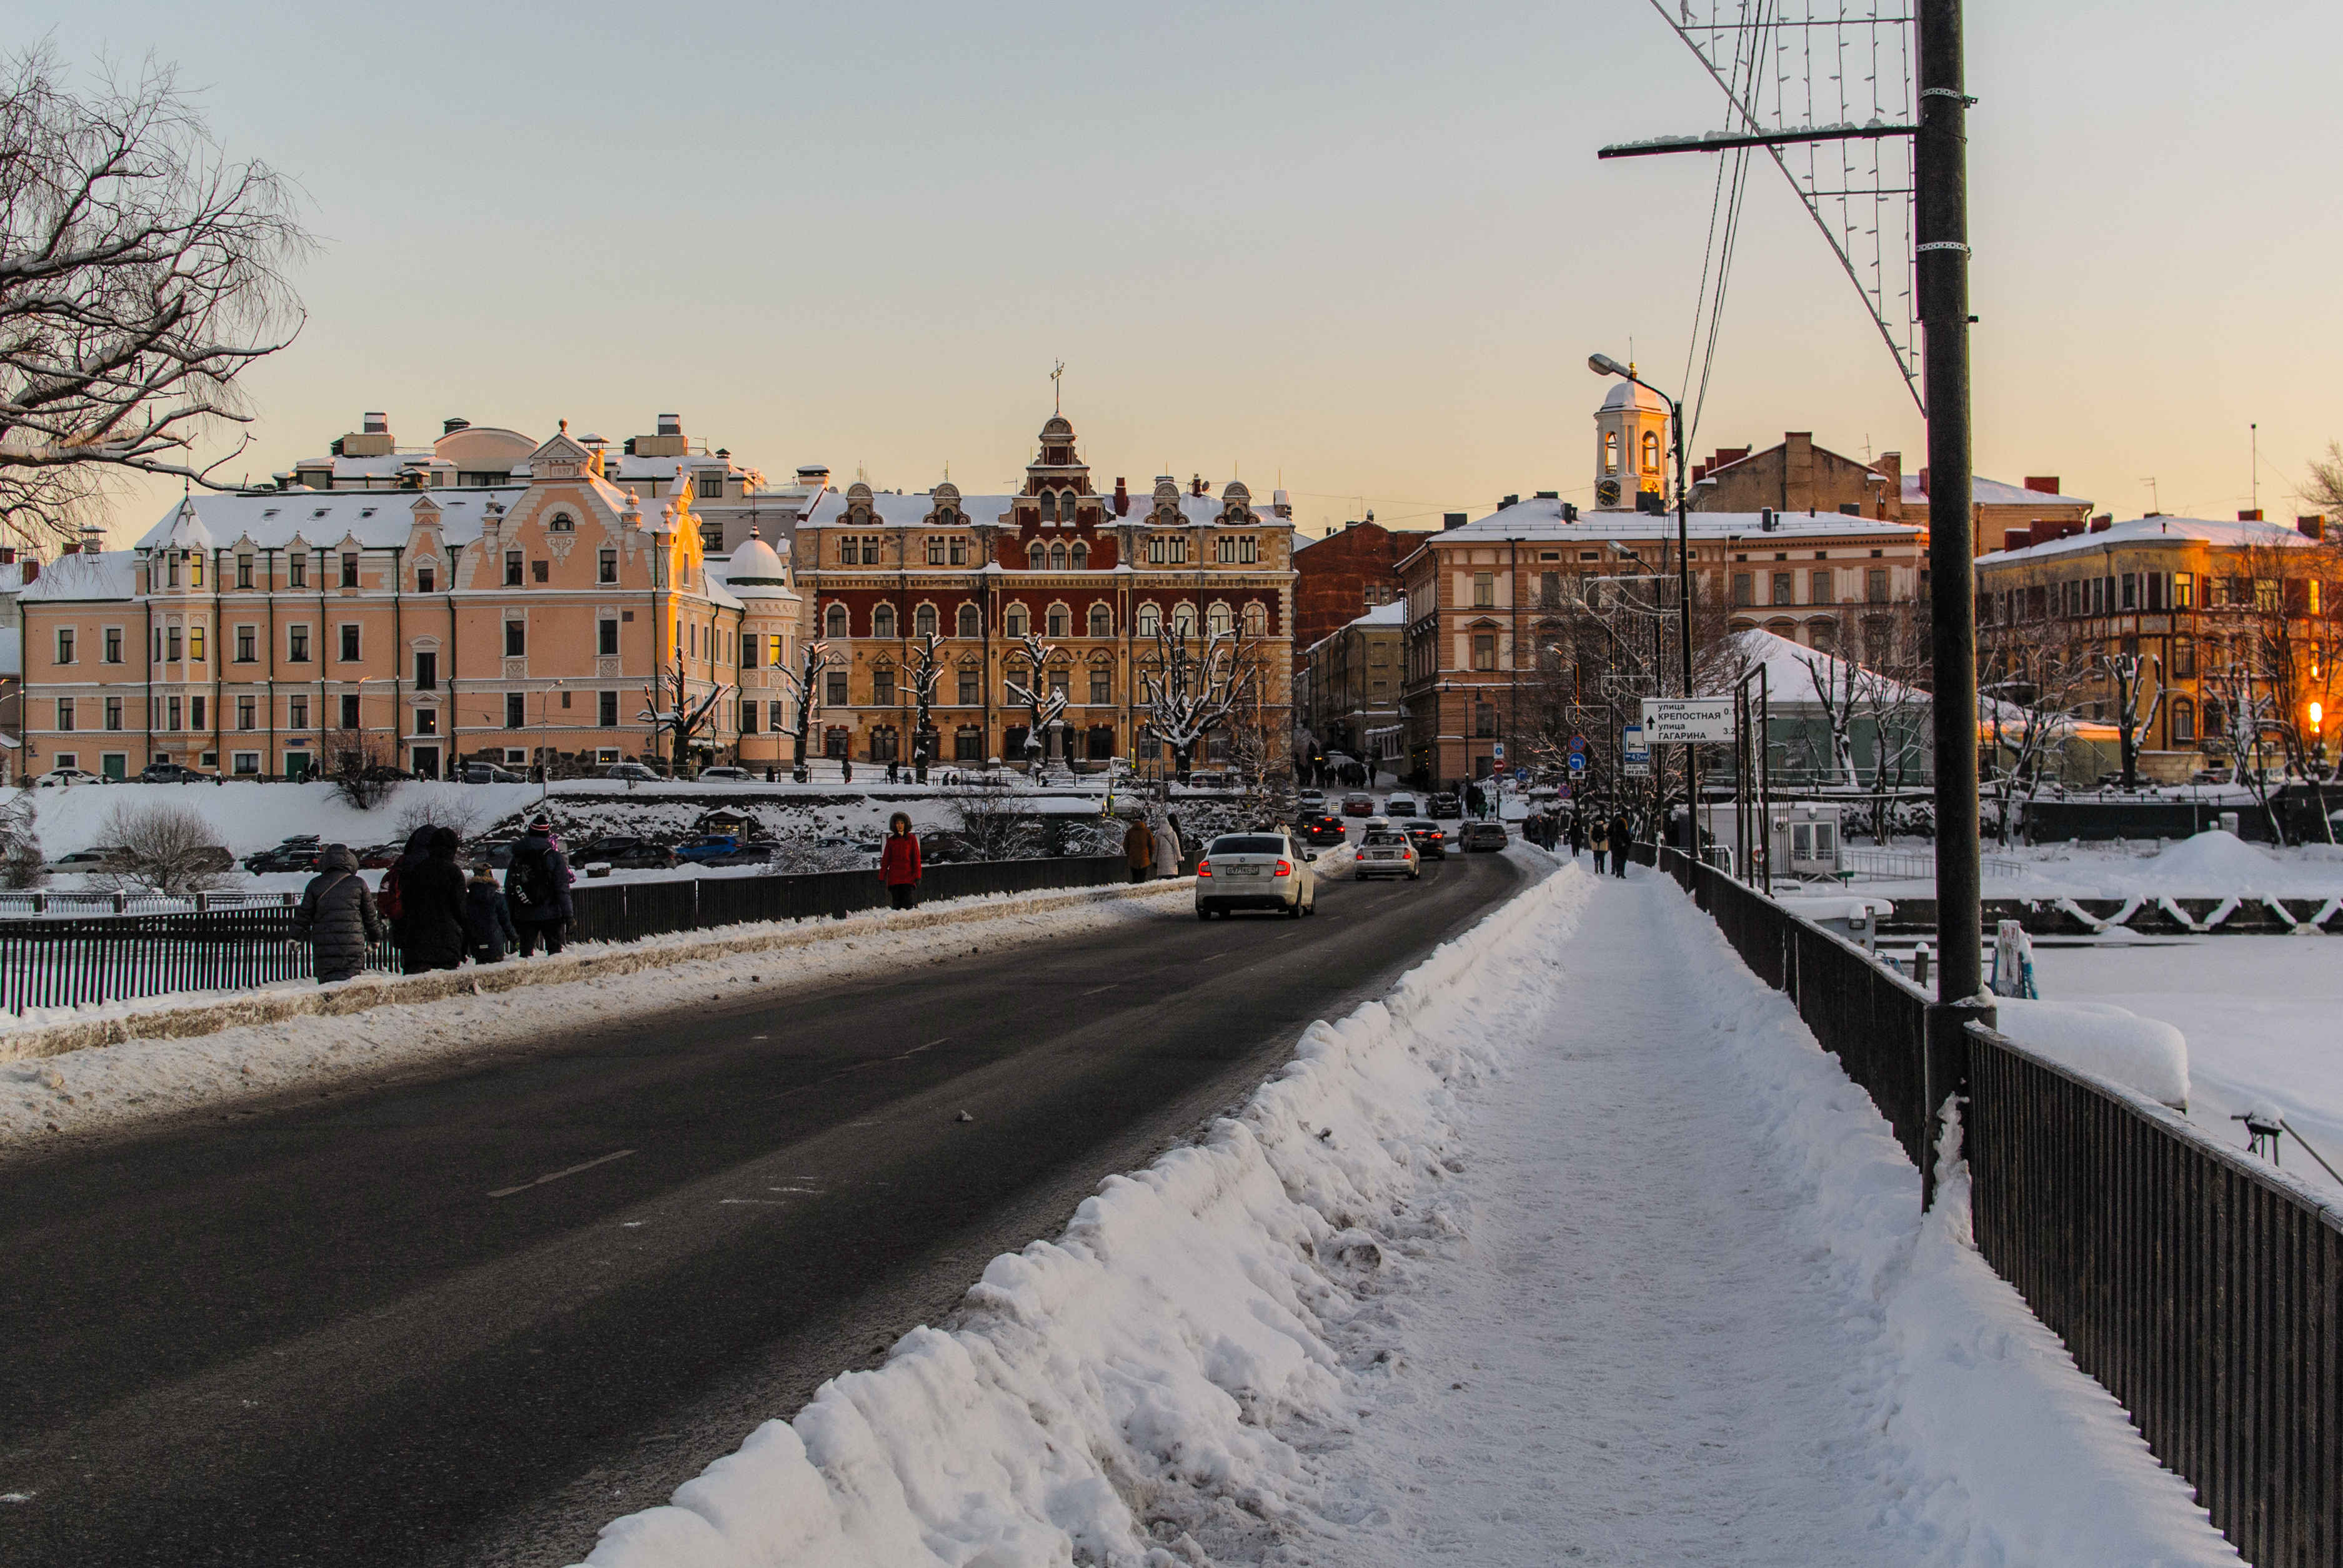
images, sky, building, daytime, snow, street light, window, infrastructure, road surface, tree, mode of transport, urban design, body of water, asphalt, neighbourhood, car, fence, residential area, morning, freezing, thoroughfare, city, waterway, road, metropolitan area, electricity, human settlement, urban area, winter, sidewalk, precipitation, roof, street, canal, event, overhead power line, pedestrian, mixed use, channel, lane, spring, evening, public utility, suburb, bridge, facade, reflection, nonbuilding structure, frost, track, downtown, house, light fixture, electrical supply, traffic, ice, dusk, guard rail, transport, river